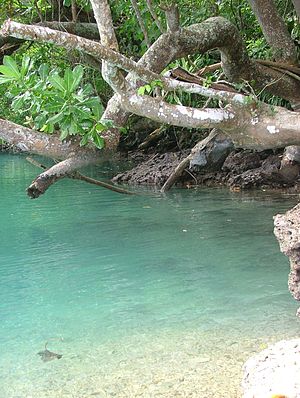
Espiritu Santo / Kultur
Best Point, sydlige Santo
Espiritu Santo er den største ø i Vanuatu, med et areal på 3.955,5 km². Øen ligger i arkipelaget Ny Hebriderne i Melanesien i Stillehavet. Den ligger i Sanma Provinsen i Vanuatu.